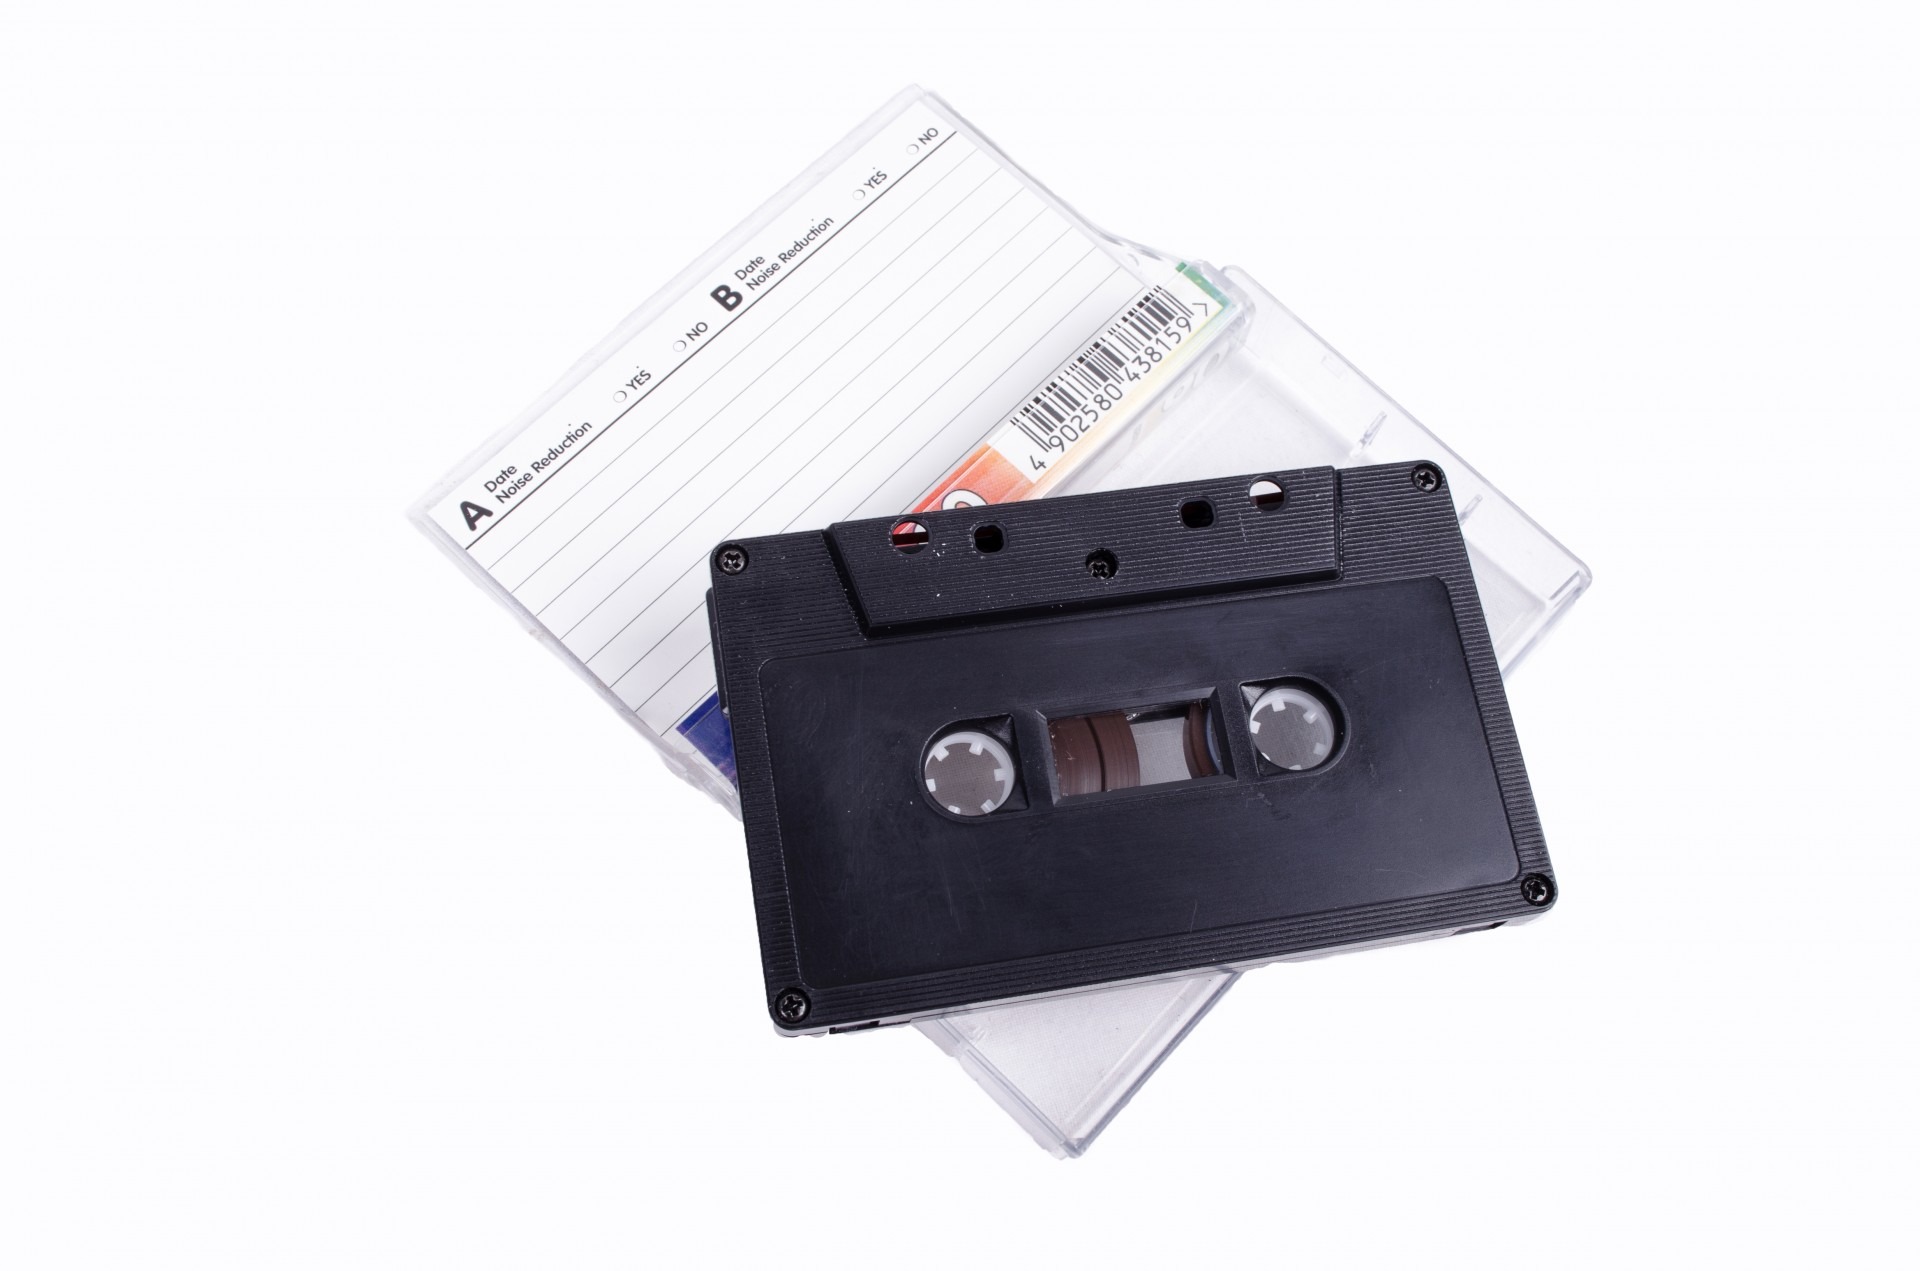
music, leather, retro, old, isolated, film, concert, singer, communication, fashion, black, ribbon, radio, wallet, grey, recording, electronics, audio, singing, digital, cassette, culture, entertainment, magnetic, silvery, frequency, announcer, fashion accessory